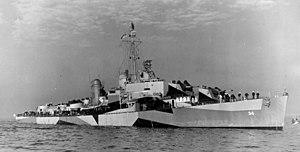
Voici la liste des destroyers de la marine des États-Unis. La liste est organisée en fonction du numéro d'immatriculation du navire puis par ordre alphabétique.